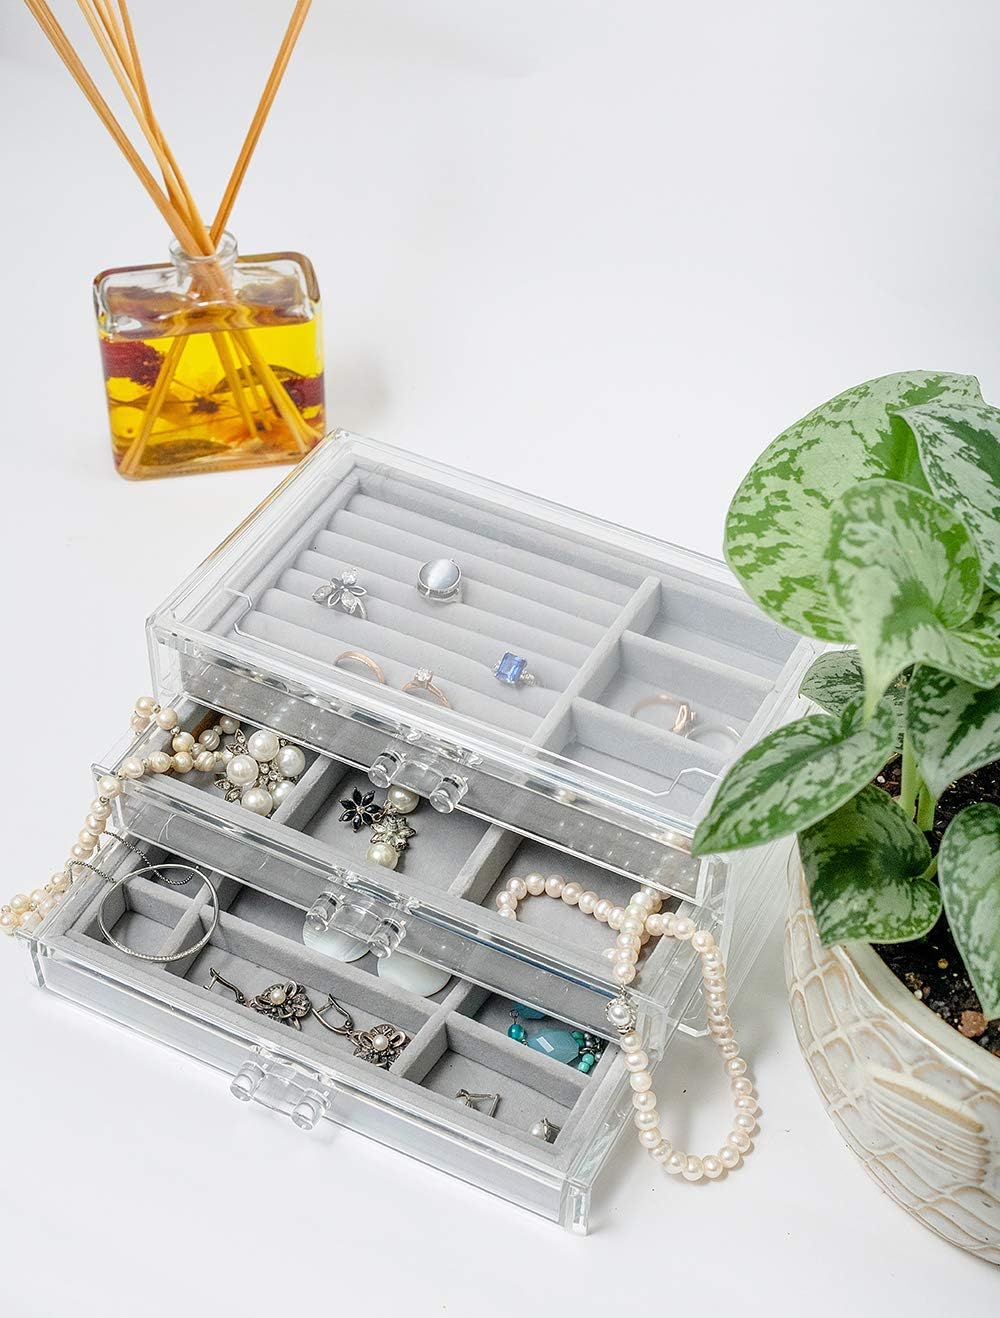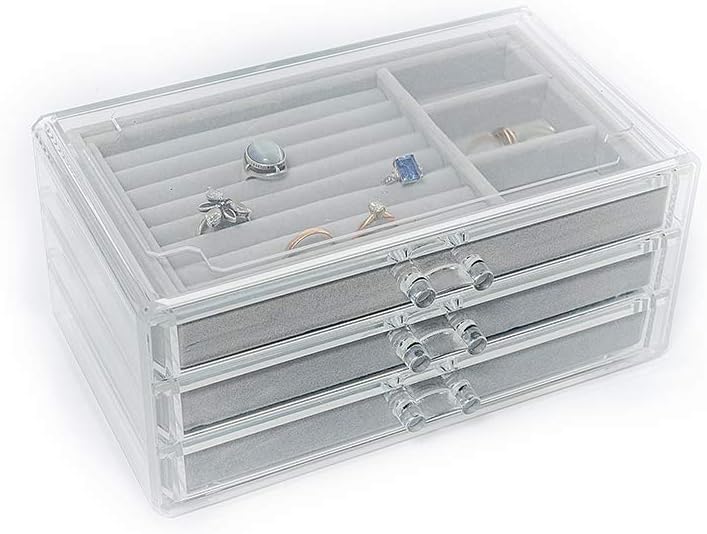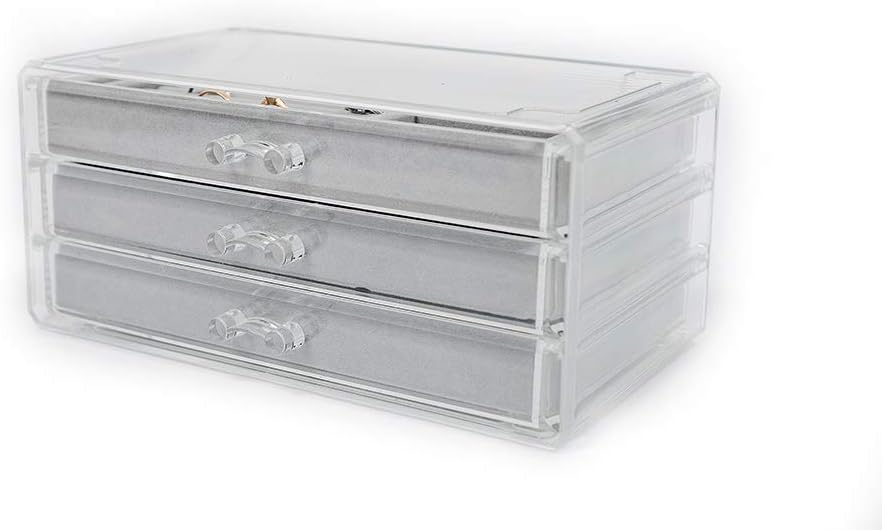
XGATML Alitaver Verandah Clear Acrylic 3 Velvet Lined Drawers Jewelry Organizer Box for Earrings, Rings, Bracelets, Necklaces, Small Display Case
Category: Tools & Home Improvement
1
Features: An elegant clear acrylic jewelry organizer box | 3 velvet lined interchangeable drawers | Keeps jewelry organized, safe and dust-free